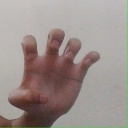
अक्षर: झ